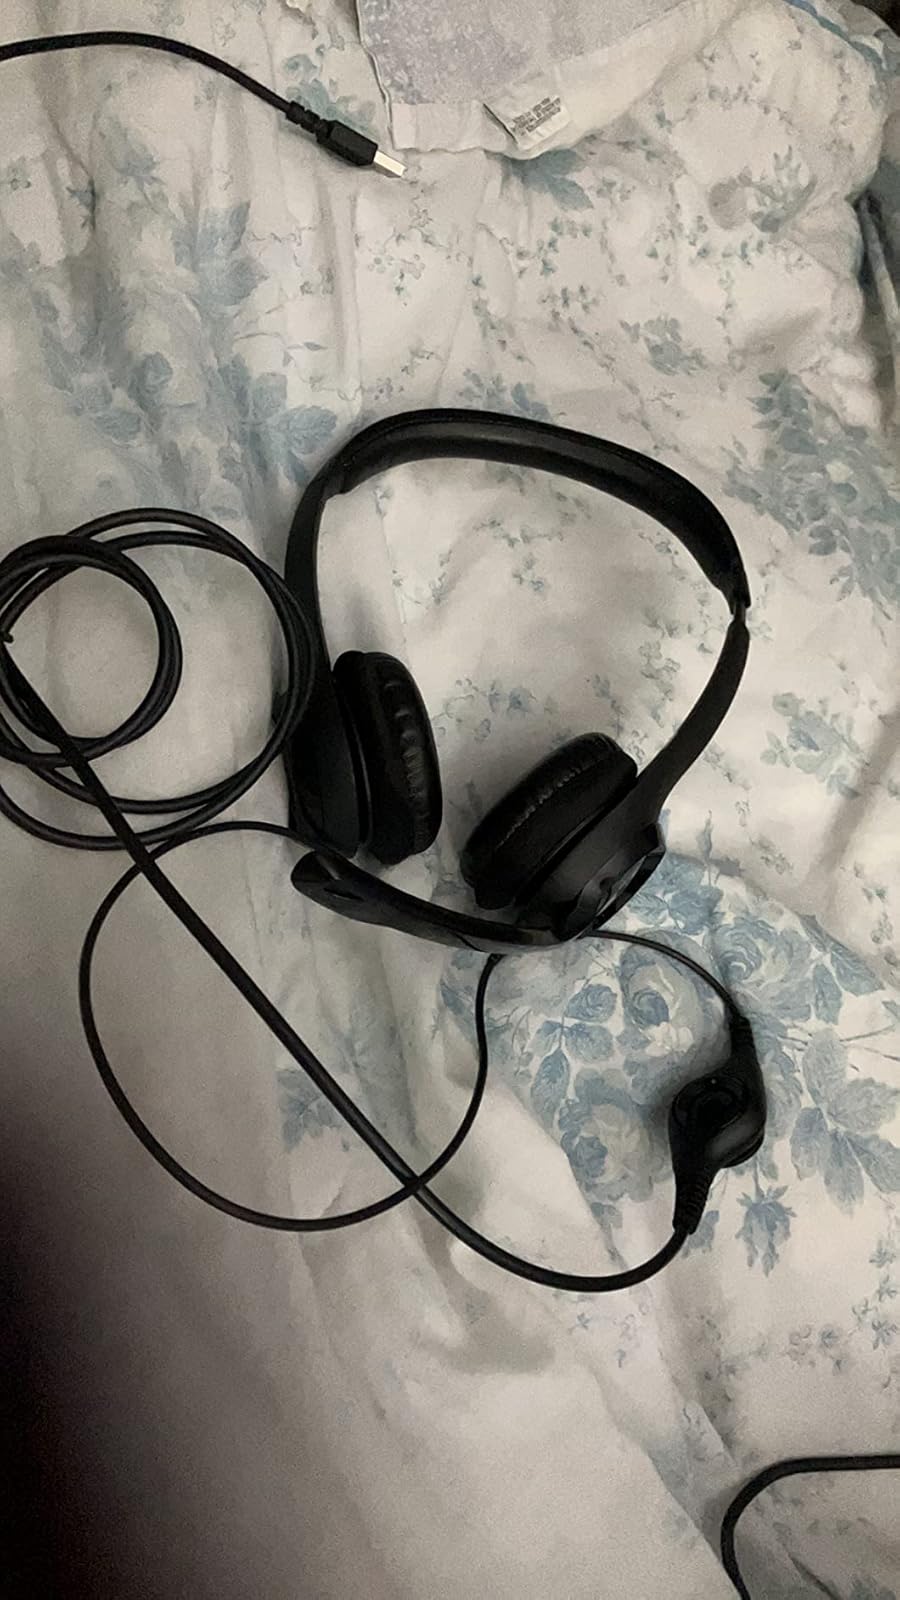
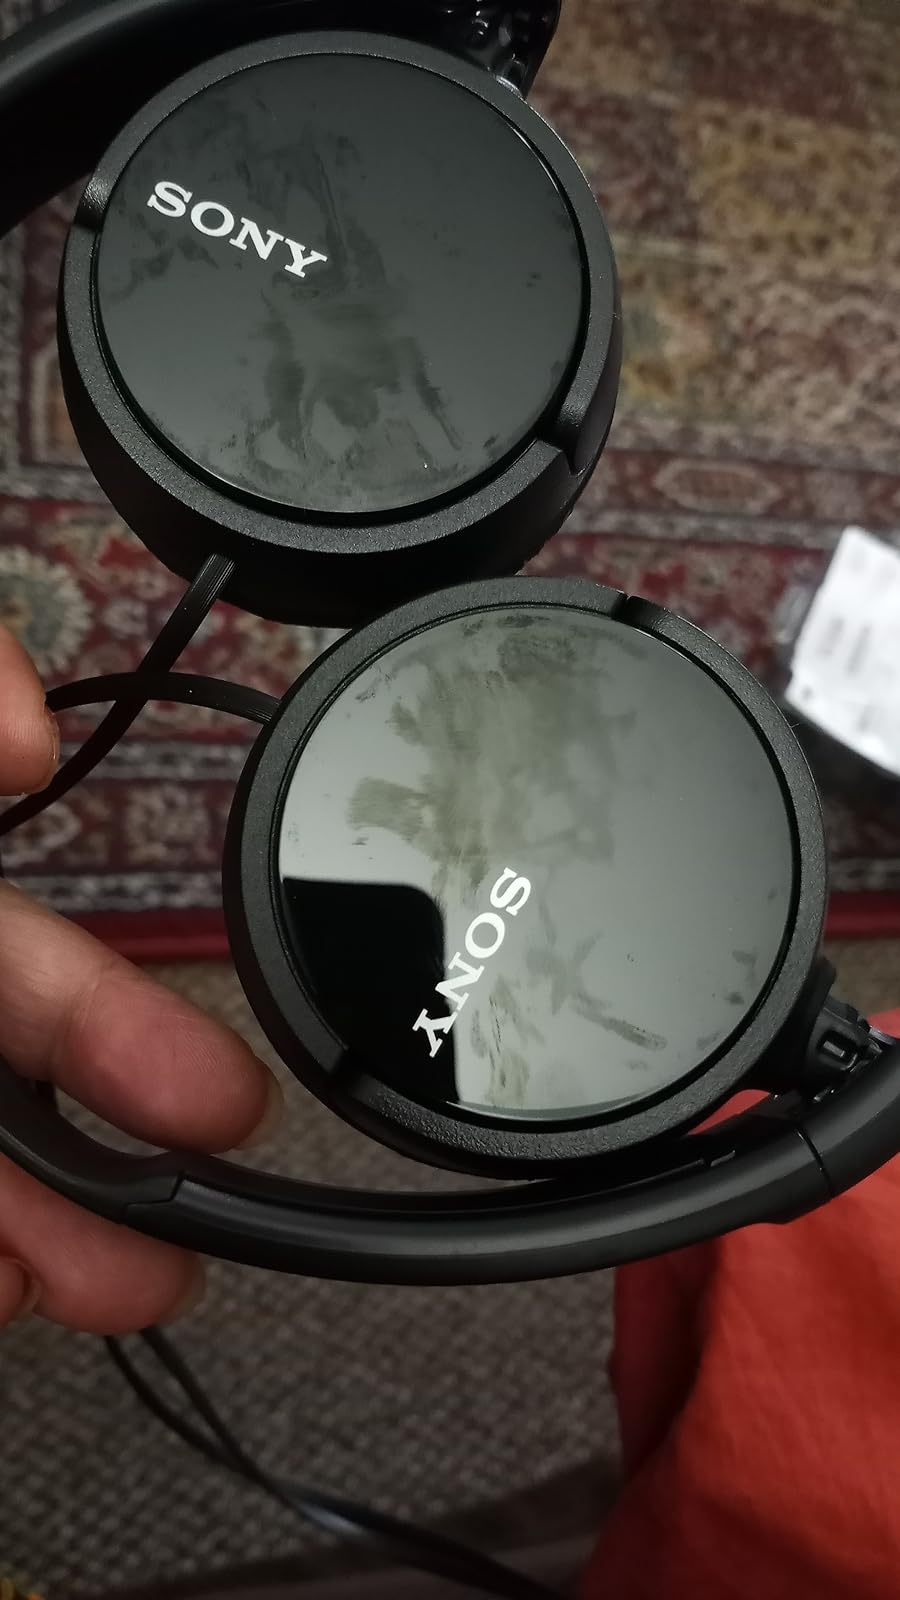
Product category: headphones
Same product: no